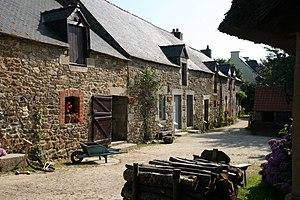
La Ferme d'Antan à Plédeliac
Plédéliac [pledeljak] est une commune française située dans le département des Côtes-d'Armor en région Bretagne.